Mechanics' institutes of Australia

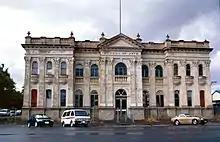
Rockhampton School of Arts, Rockhampton, Qld

Mechanics' institutes were a Victorian-era institution set up primarily to provide adult education, particularly in technical subjects, to working-class men, which spread to the corners of the English-speaking world, including the Australian colonies, where they were set up in virtually every colony. In some places, notably throughout the colonies of Queensland and New South Wales, they were often known as schools of arts.